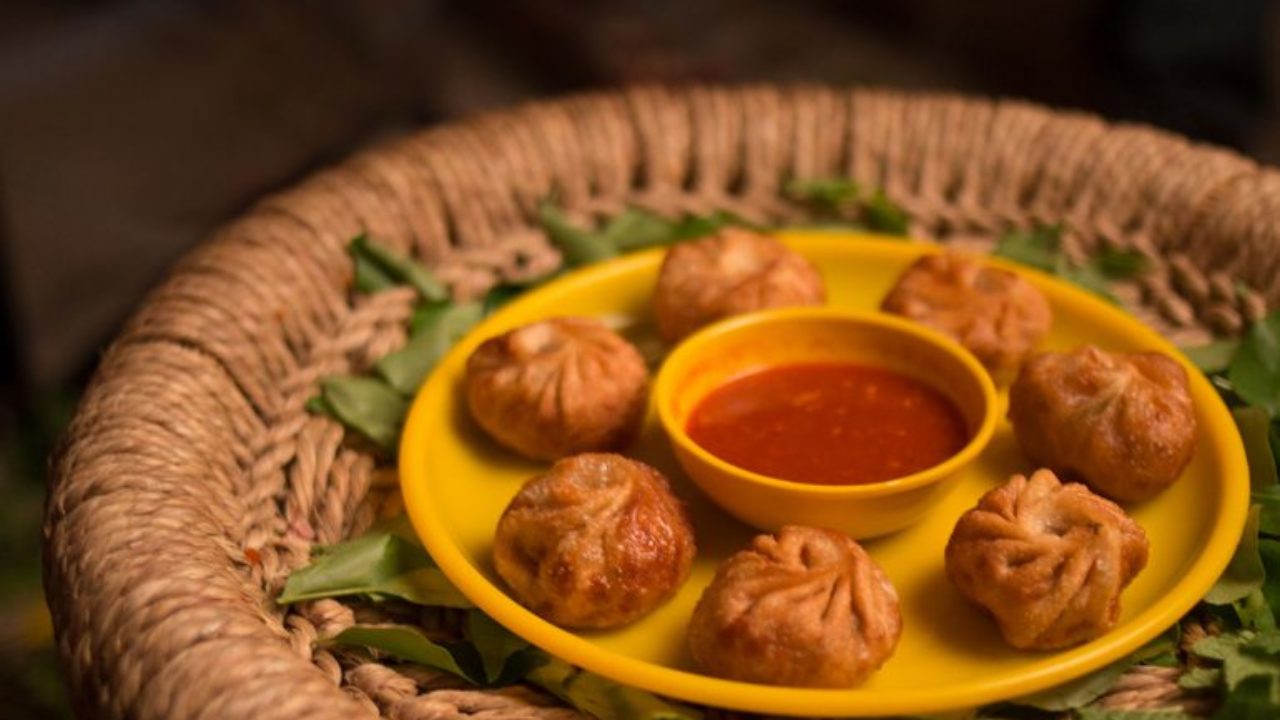
Dish: momos